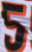
Number: 5